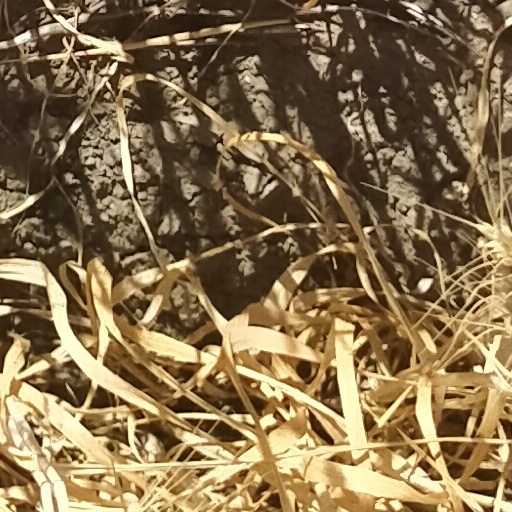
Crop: wheat